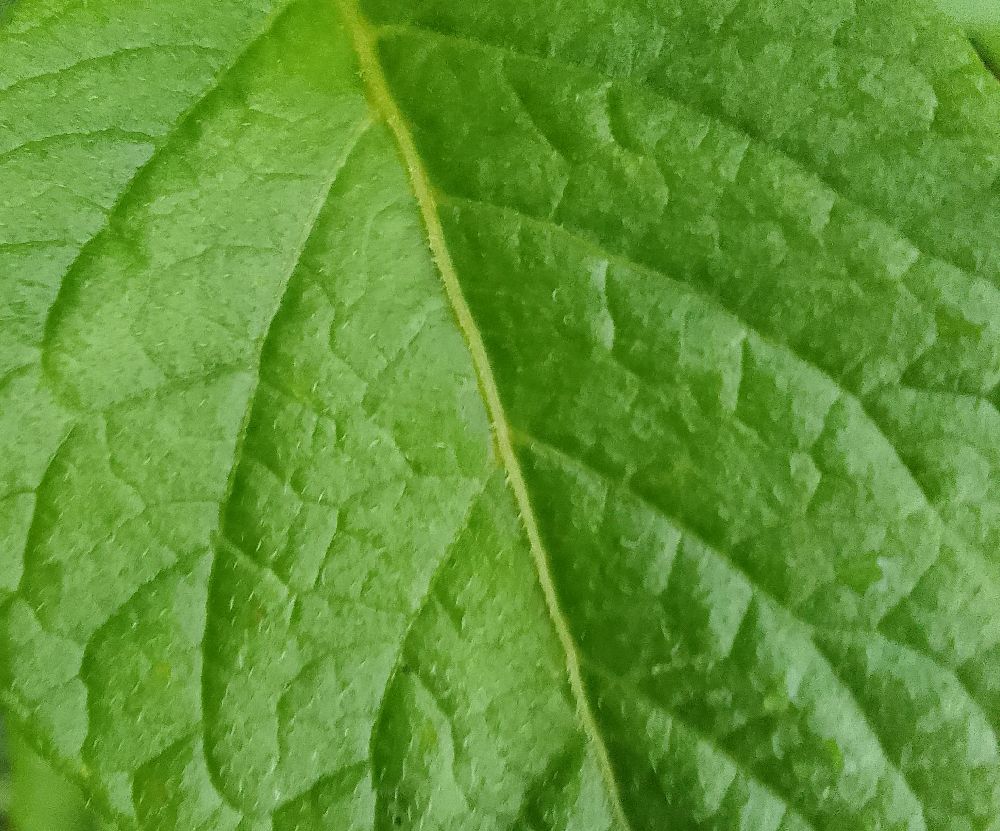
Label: Healthy